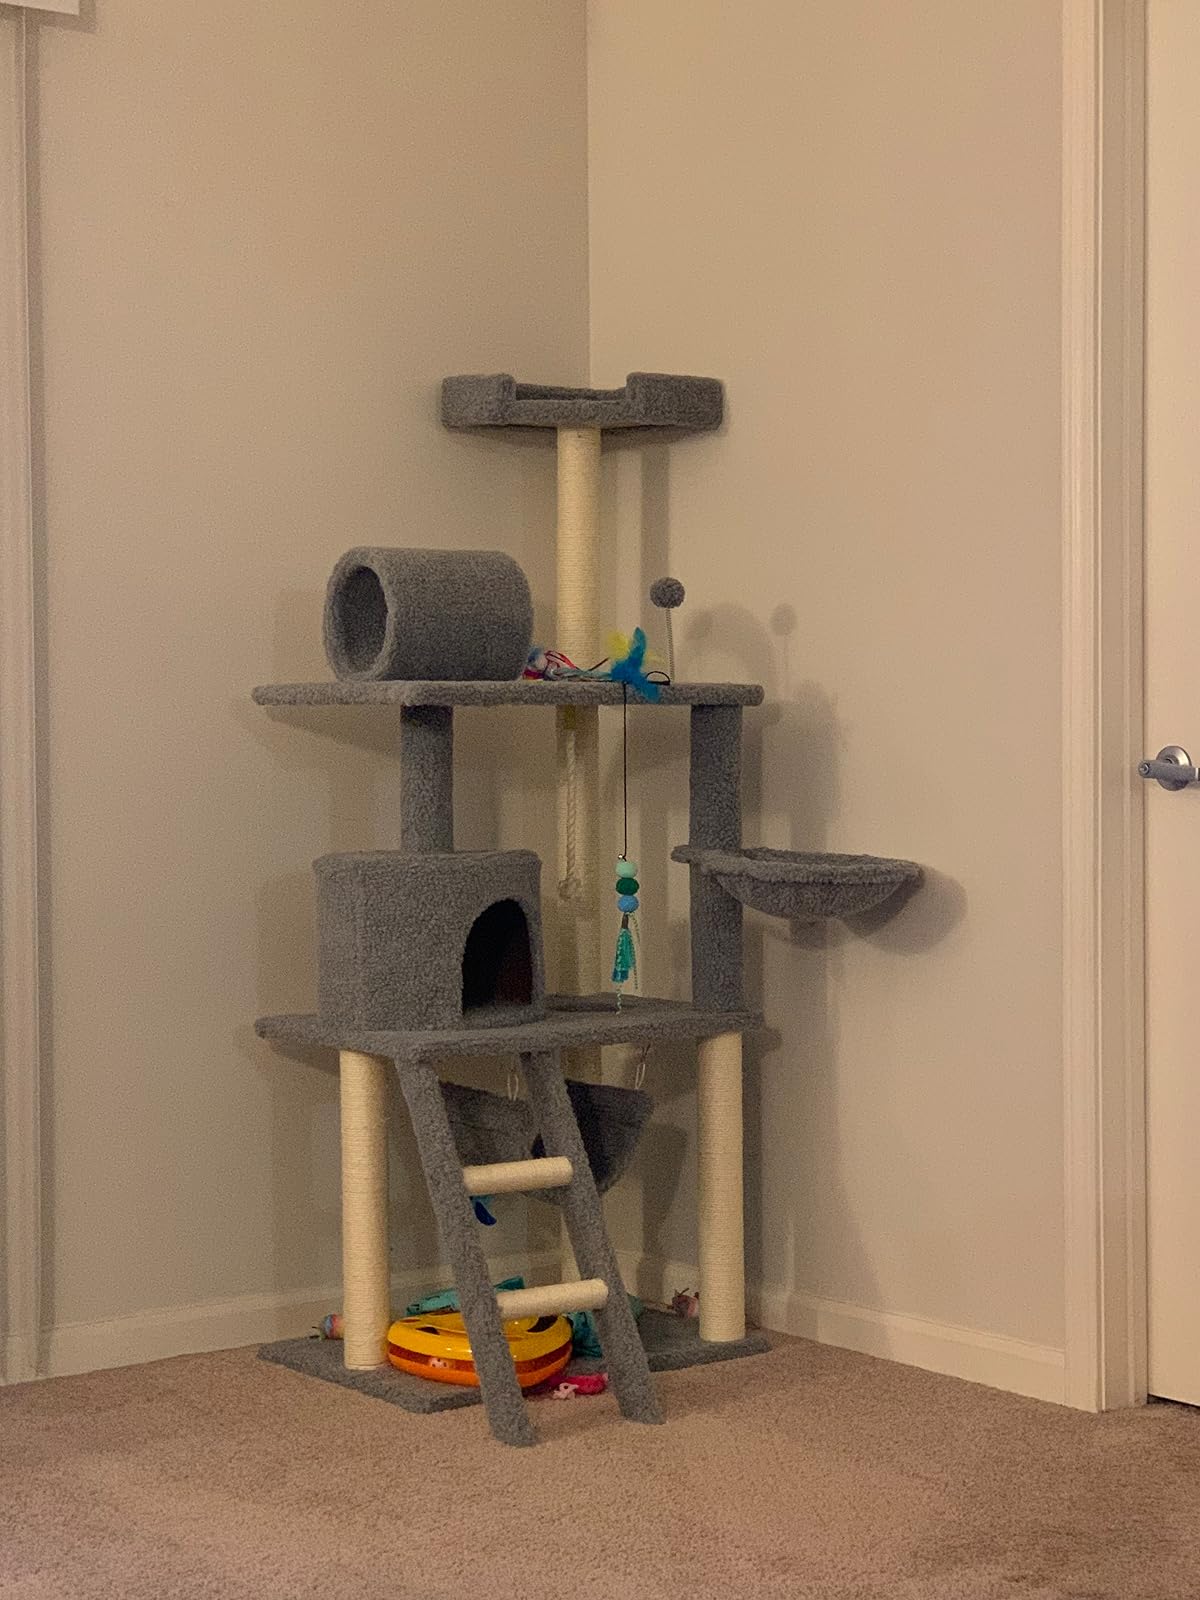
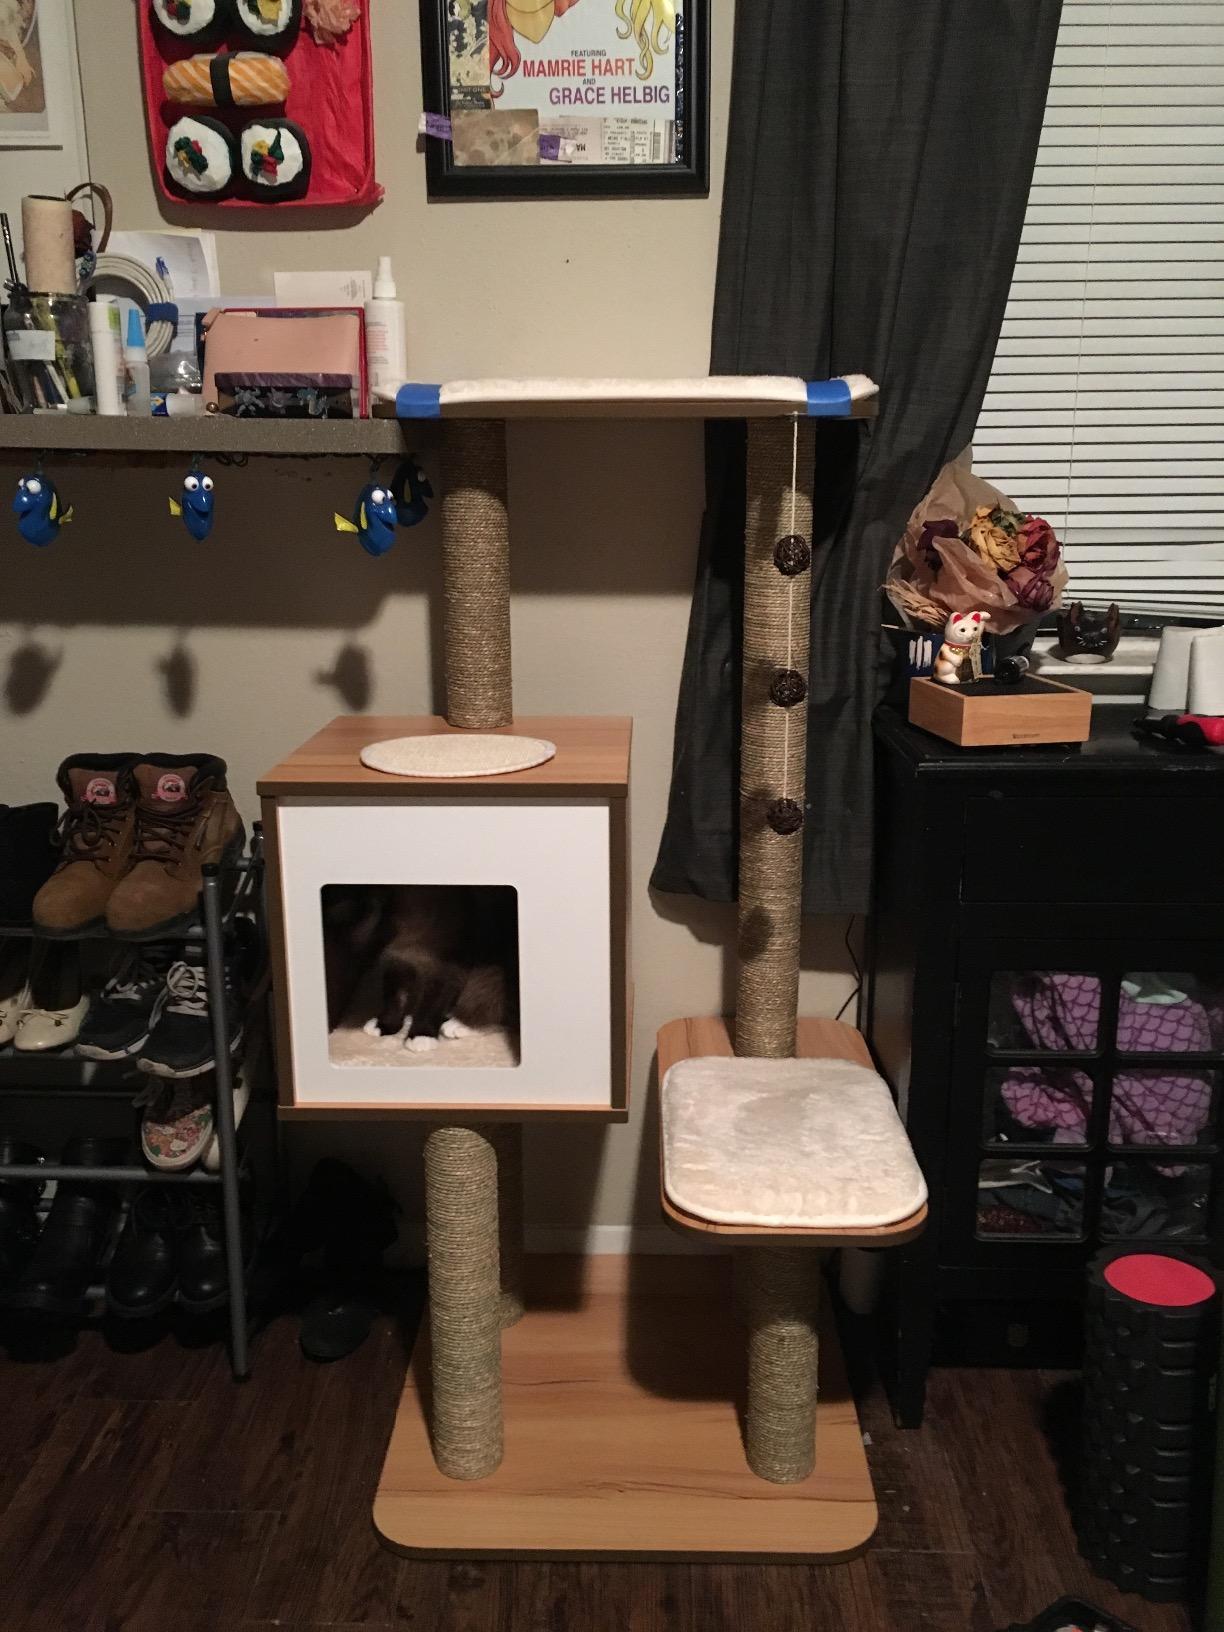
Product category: items_cat tree
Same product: no